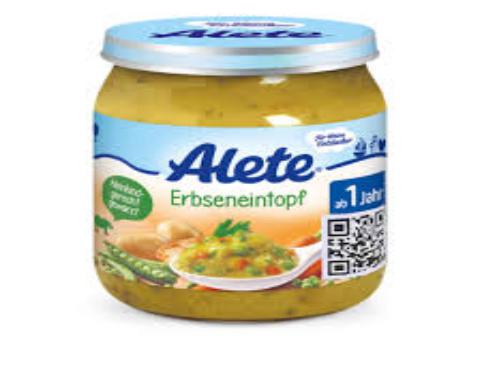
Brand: Alete
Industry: Food